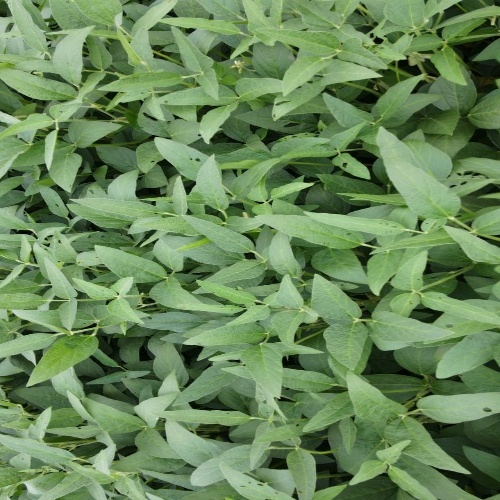
Label: Diabrotica_speciosa